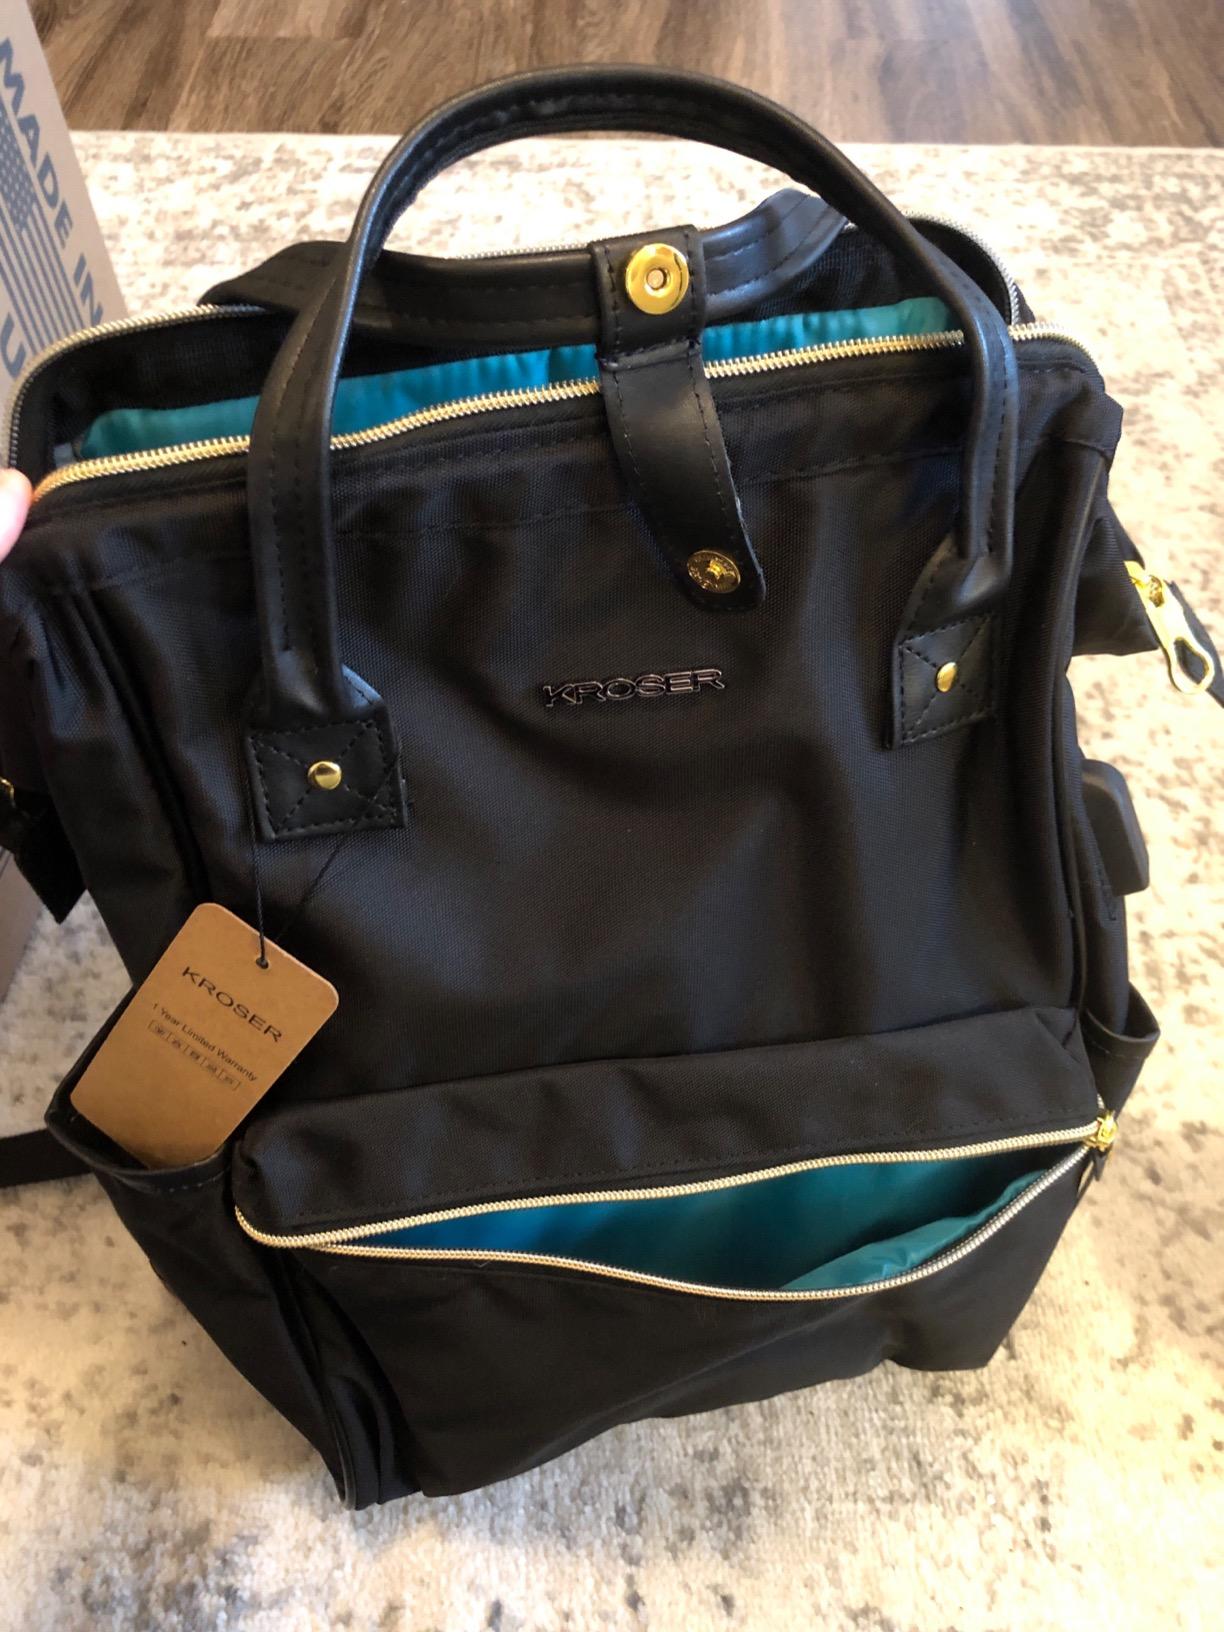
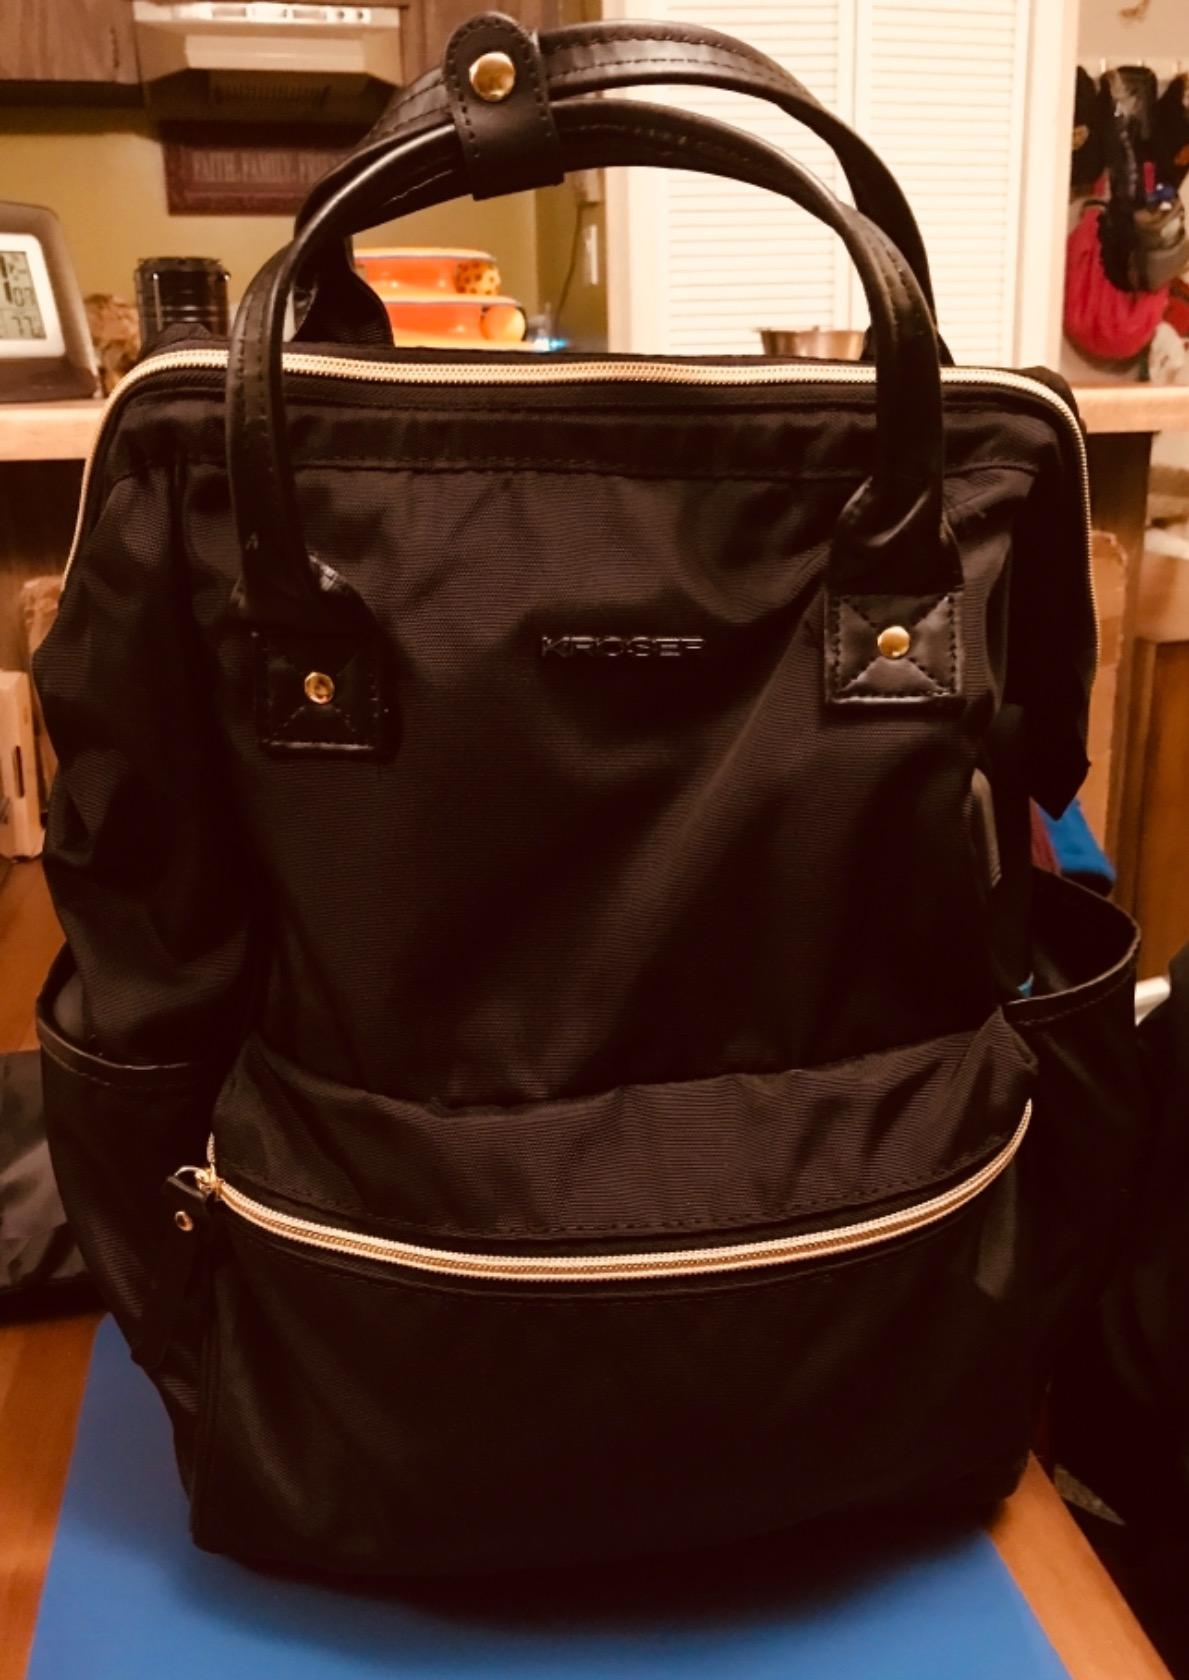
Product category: bag
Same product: yes